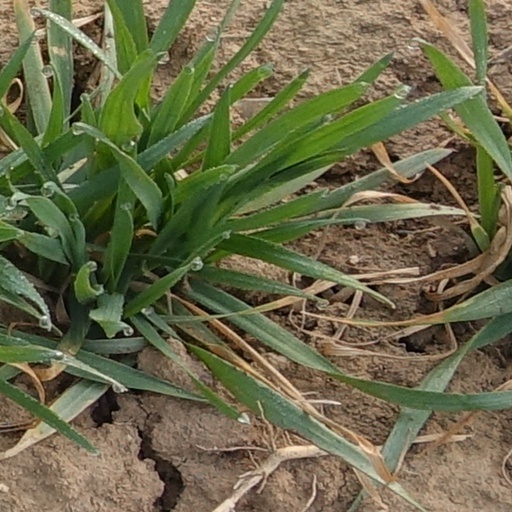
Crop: wheat